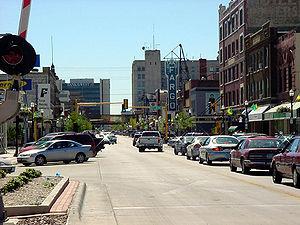
Fargo est une ville de l’État du Dakota du Nord, aux États-Unis. Avec 115 863 habitants, c'est la plus grande ville de l'État.